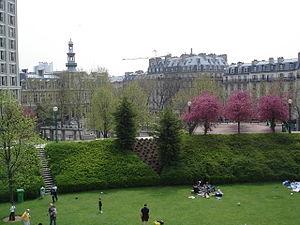
Paris Mairie du XIIe vue de la Promenade plantée.